Larry Wilde

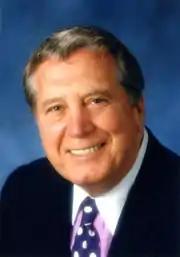
Photo by Gregory Wutke

Larry Wilde (born Herman Wildman, February 6, 1928 – September 3, 2023) was an American actor, comedian, motivational speaker, university instructor and publisher. He is best known as the author of 53 published books of humor.